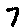
Label: 7